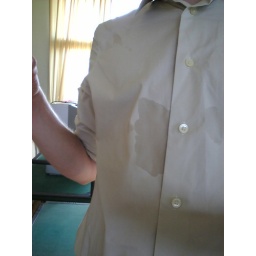
This is what happens when you bike to school in the nice shirt you are going to wear that day.